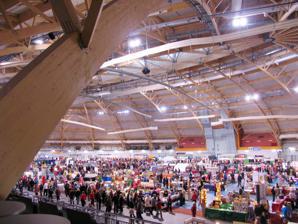
Building: Joensuu Arena
Country: Finland
Year built: 2004
Interior of the Joensuu Arena The Joensuu Arena is a large multi-purpose hall and a center for large events in Joensuu , Finland , built primarily for the use of athletes . It is the largest building in the Mehtimäki's sports area, right near the center of Joensuu. The arena's equipment level, acoustics and lighting power are also suitable for organizing large meetings , trade fairs , events and concerts . The arena was completed in February 2004. When completed, it was the largest wooden building in Finland. Paavo Lipponen , the Speaker of Parliament at the time, officially inaugurated it on March 17, 2004. The arena is a venue for major trade fairs and events. Among other things, various fairs have been held there, the largest of which is the Karelian Fair 2004, and large public events, such as the Gospel Festival 2006 and the Party of Finland Party Conference 2008. The SDP , the National Coalition Party and the Finns Party have also held their party meetings in the Arena. The arena is the home hall of Josba ( floorball ) in Joensuu. Joensuun Maila ( baseball ) plays the games of the winter series. The Joensuu Thai Boxing Club also trains at the Joensuu Arena. The biggest event in the arena so far was the Taitaja event, which brought tens of thousands of spectators to Joensuu in February-March 2007. In May 2007, Deep Purple performed in the arena, when the audience was 6,000 people at the same time. See also Mehtimäki Ice Hall References